Corneville-la-Fouquetière

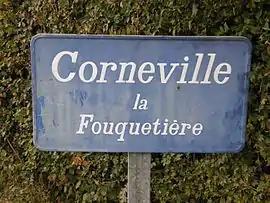
An entry sign into Corneville-la-Fouquetière

Corneville-la-Fouquetière is a commune in the Eure department in Normandy, northern France.